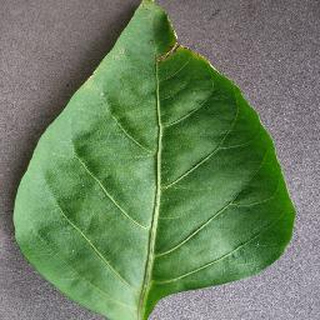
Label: healthy_bell_pepper